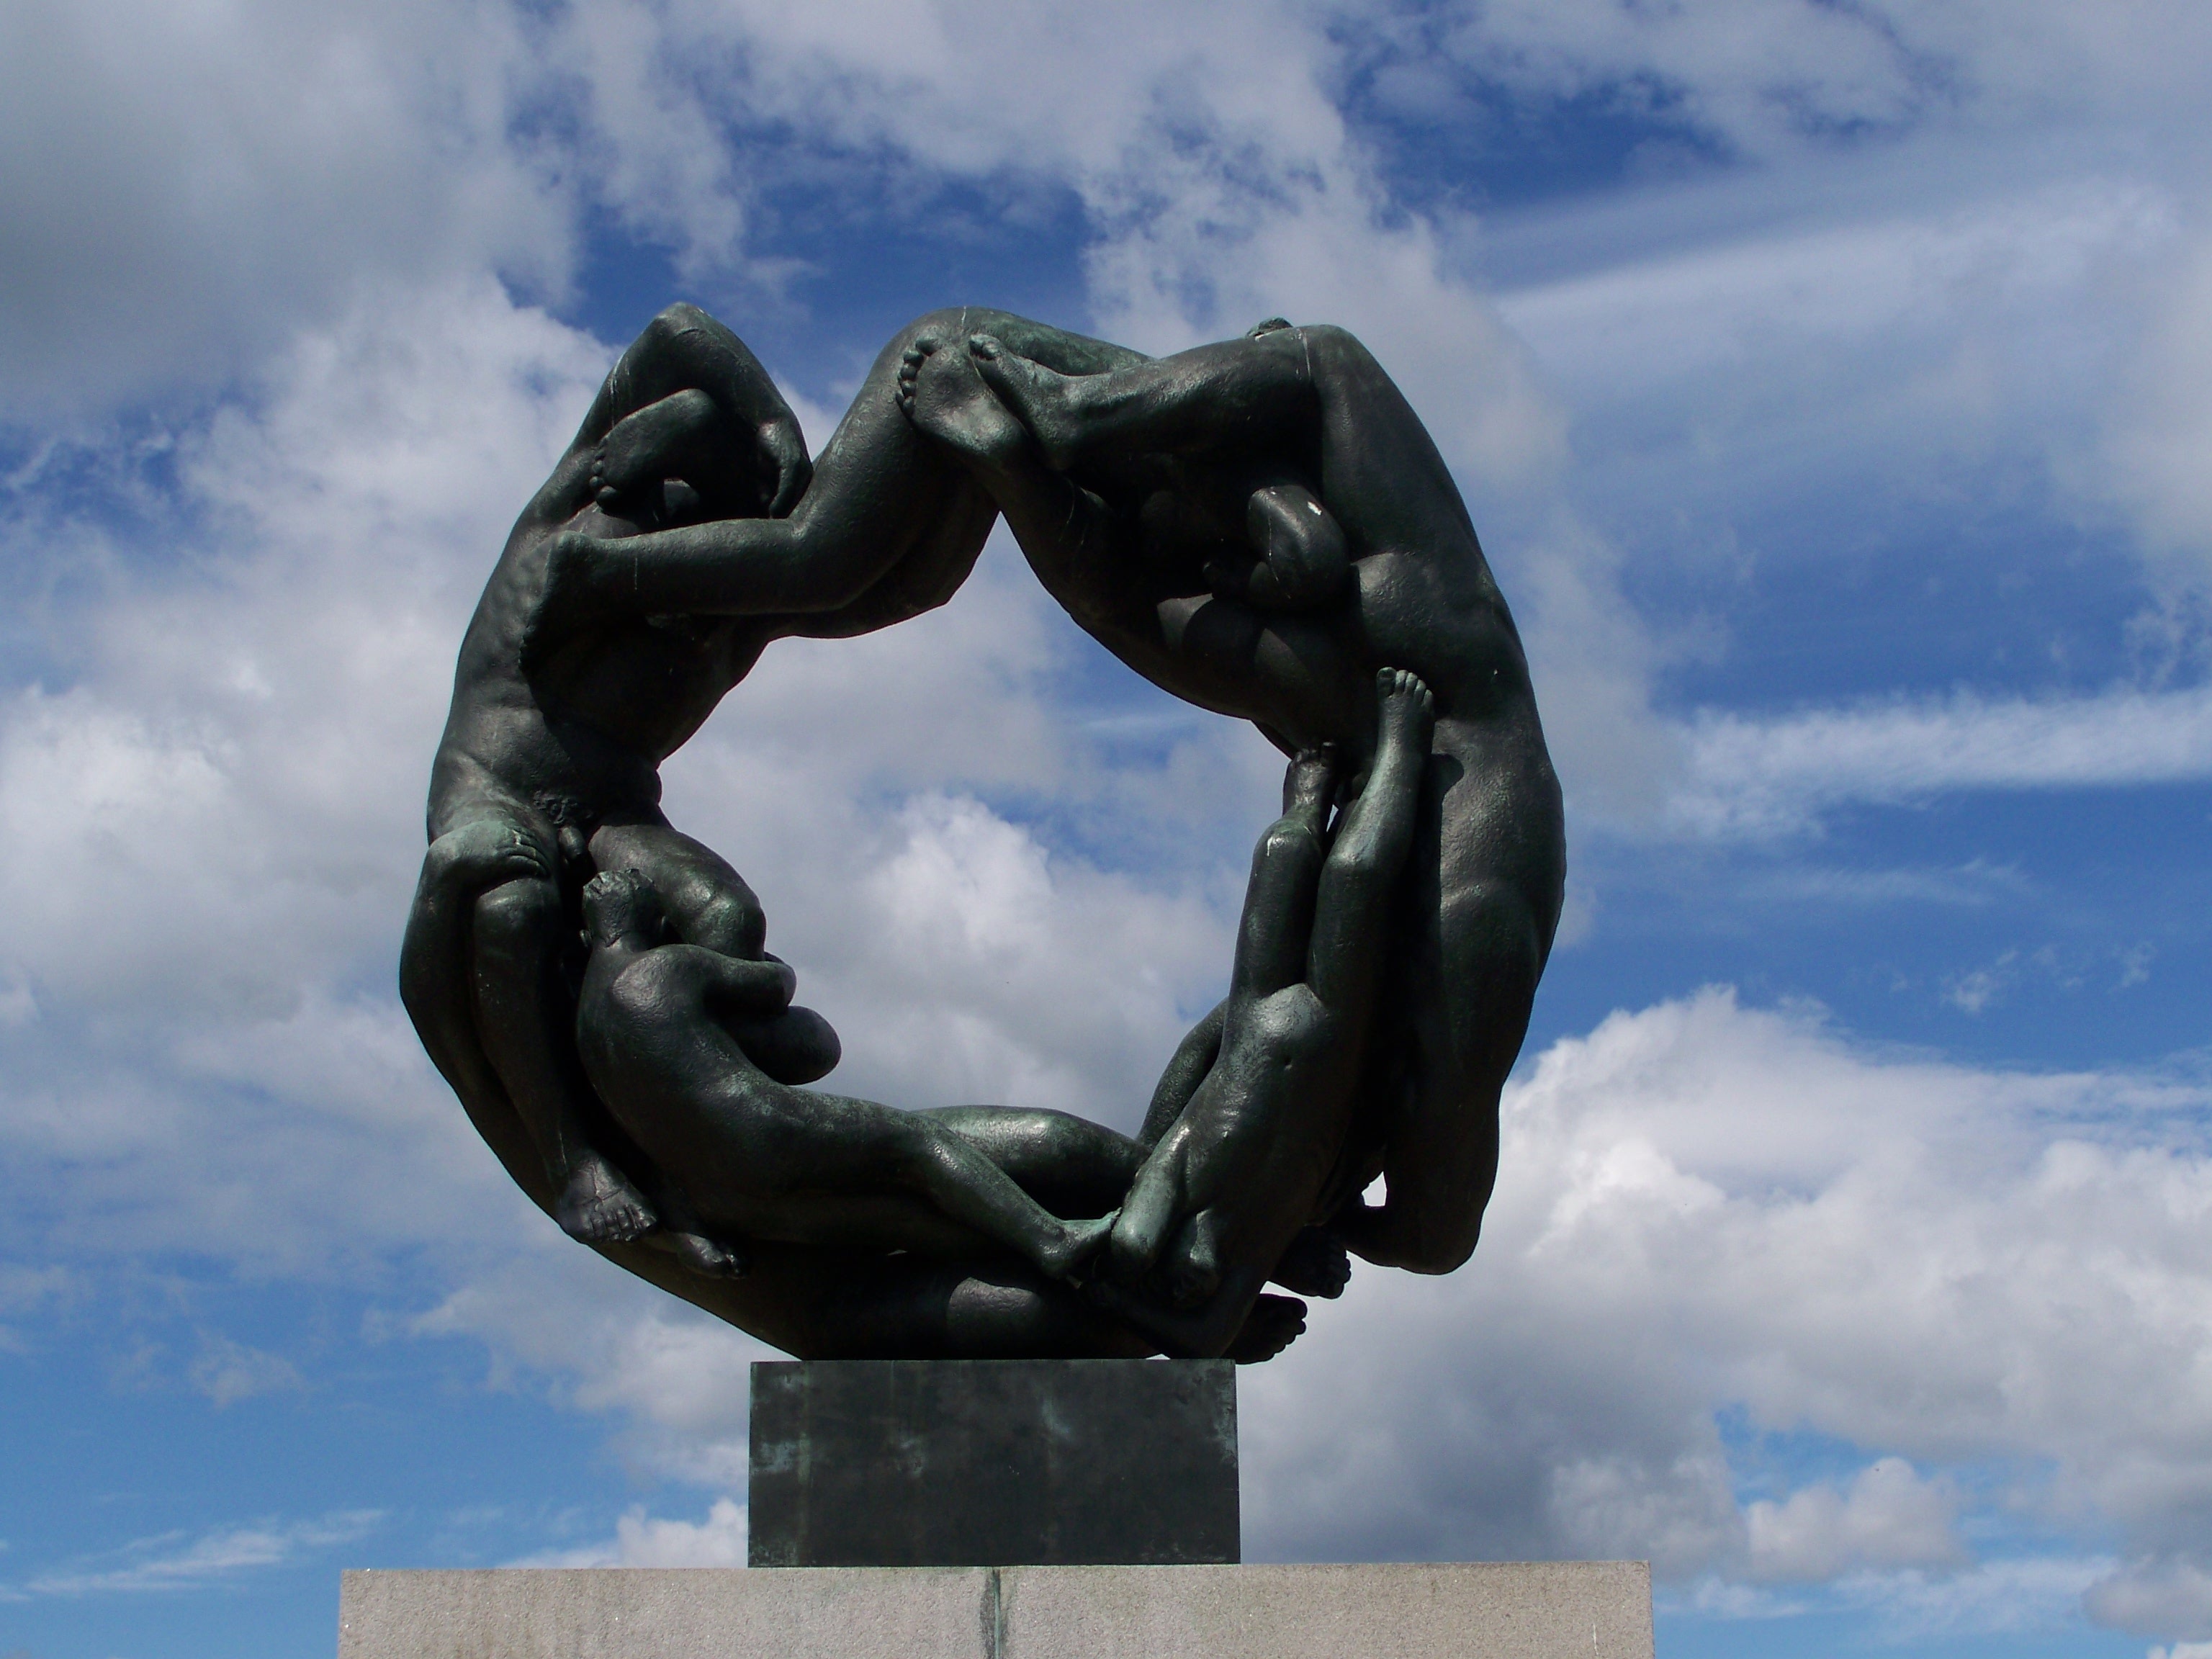
sky, monument, statue, reflection, blue, sculpture, art, norway, oslo, vigeland park